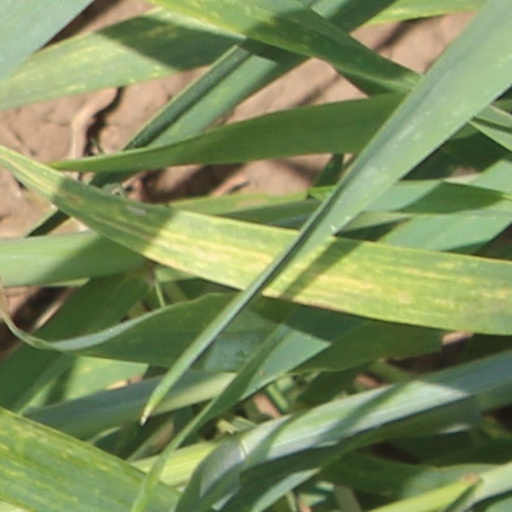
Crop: wheat